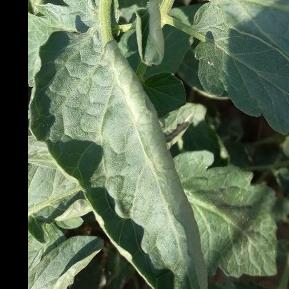
Crop: Tomato
Condition: virosis-d